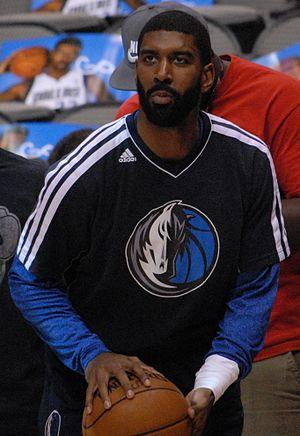
Ovinton J'Anthony Mayo dit O. J. Mayo est un joueur américain de basket-ball né à Huntington, Virginie-Occidentale le 5 novembre 1987. Mayo joue en position d'arrière et mesure 1,96 m.